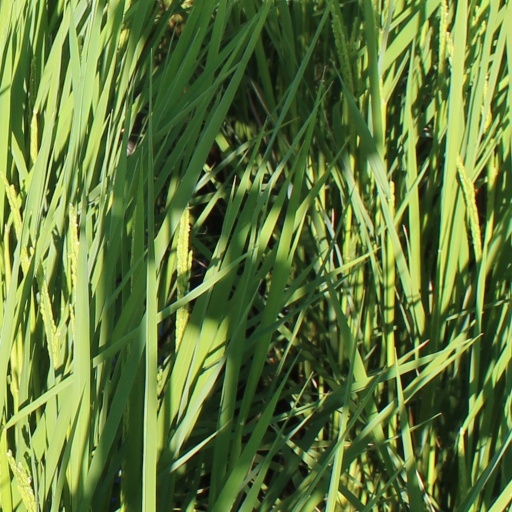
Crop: rice